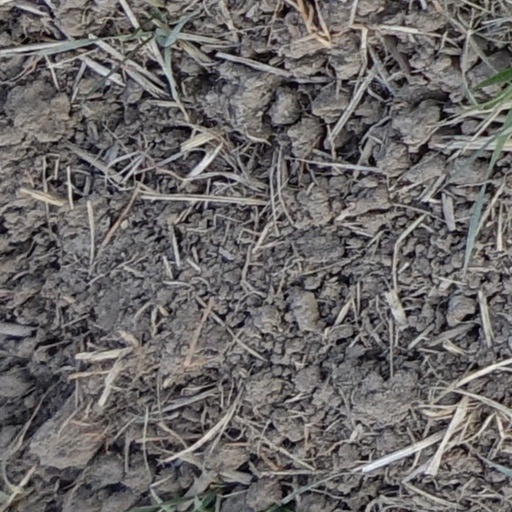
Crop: wheat